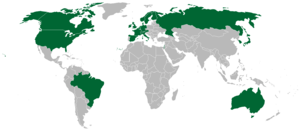
Le club de Paris est un groupe informel de créanciers publics dont le rôle est de trouver des solutions coordonnées et durables aux difficultés de paiement de pays endettés. Les créanciers du club de Paris leur accordent un allègement de dette pour les aider à rétablir leur situation financière. Cet allègement de dette peut être obtenu par un rééchelonnement ou, en cas de traitements concessionnels, une réduction des obligations du service de dettes pendant une période définie